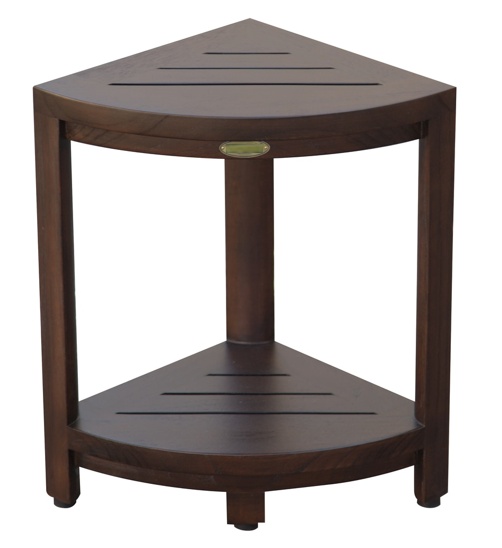
Compact Triangular Teak Shower Outdoor Bench with Shelf in Brown Finish
Simply take out of the box and place in the location of your choice- shower, bathroom, counter, deck, or kitchen. This teak corner shower footstool with dual shelbrd is the perfect height to rest your feet while shaving in the shower with a compact footprint that will fit in the corner of any shower. This 18inches high teak corner double shelf is compact enough that it can actually be placed in the corner of your shower. It is designed for shower use with slats for water drainage, and durable solid teak wood. The included adjustable foot leveling pads allow you to assure a level surface for sloped shower floor. The 18inches height also provides a convenient surface to rest your leg on while shaving. A middle support leg provides support compared to corner units with no middle leg for stability. No more clutter of shampoo bottles, soaps, and other shower accessories jumbled on the small shower shelf. This provides added storage and organization space for your shower. The 18inches height is an ideal height to rest your foot on while you shave. It also fits great in the corner of your bathroom for those extra toilet paper rolls, towels, magazines, and even your favorite reading book. The corner design is the most effective use of space in limited space areas, as most everybody has one under utilized corner. The corner shelf height is 18inches tall. It provides the ability for this teak furniture to be used outdoors as well as indoors. Details GTIN (UPC/EAN): 4512822892429 Ship Alone No Shipping Weight: 11 Pounds Shipping Size (Inches.): 13 W x 21 D x 13 H Number Of Cartons: 1 Shipping Method: Parcel Assembly Required: Yes Ship from ZIP Code: 32935 Ship Palletized: No Item Height: 18 Inches Item Width: 12 Inches Item Depth: 12 Inches Item Weight: 8 Pounds Color: Dark Brown Finish: Brown Finish Country of manufacturer: Indonesia Shipping Weight Carton 1: 11 Shipping Height Carton 1: 13 Shipping Width Carton 1: 13 Shipping Depth Carton 1: 21 Product does not have known Prop 65 warning Additional attributes Uniform Packaging and Labeling Regulations (UPLR) Compliant No UL 4041 - Safety Standard for Outdoor Furniture No Modular No Frame Color Dark Brown Cushions Included No Machine-Washable Cushion Cover No Pieces Included 1 Storage Included No Canopy Included No Weight Capacity 250 Keywords teak shower outdoor bench shelf, triangular teak shower outdoor bench, teak shower outdoor bench, shower outdoor bench shelf brown, compact triangular teak shower outdoor Material Wood Room Outdoor
Brand: HomeRoots
Category: Furniture > Benches > Kitchen & Dining Benches > Saddle Benches